Russian fairy tale

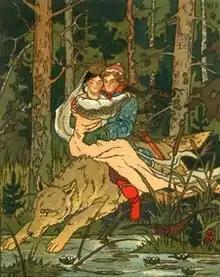
Ivan Tsarevich and the Grey Wolf (Zvorykin)

A Russian fairy tale or folktale (skazka; plural ) is a fairy tale in Russian culture.